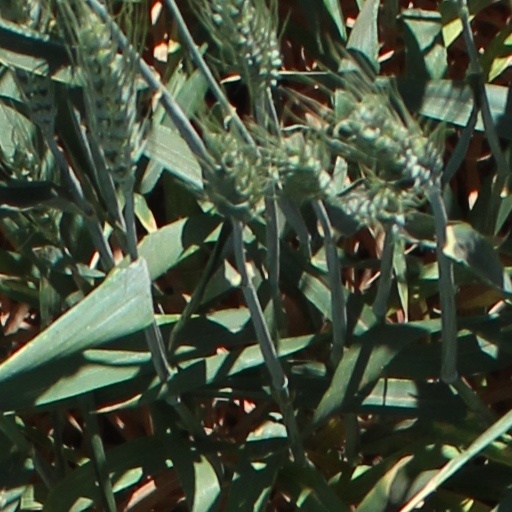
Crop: wheat